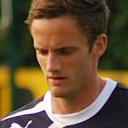
Age: 24